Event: Ecuador Earthquake
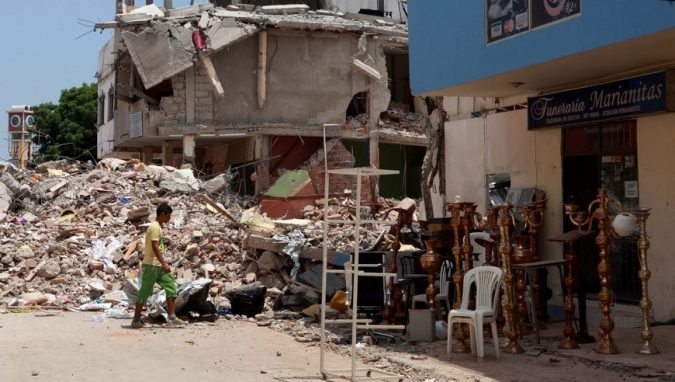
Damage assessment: no_damage